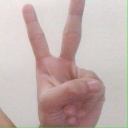
अक्षर: क